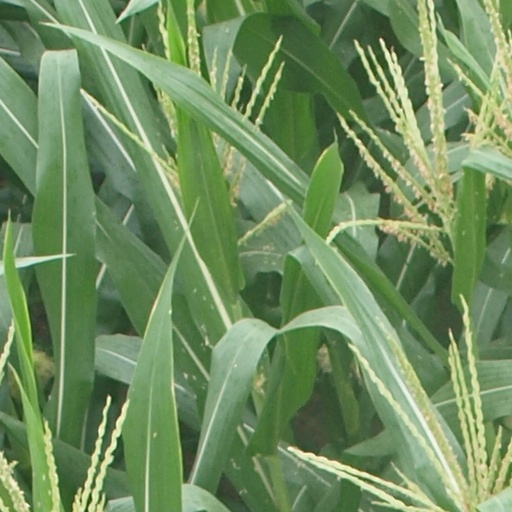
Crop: maize; corn